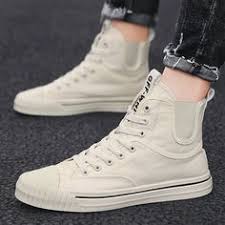
Label: Sneaker